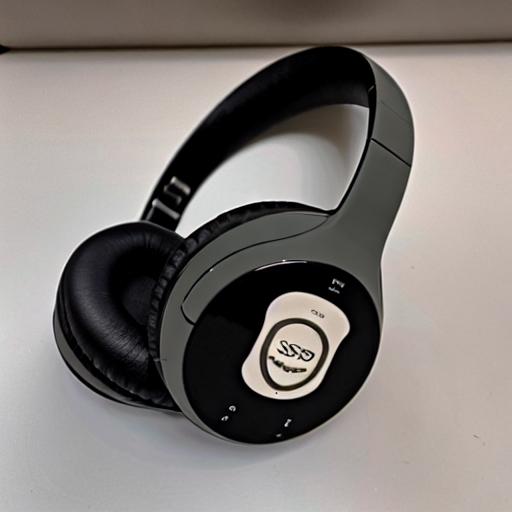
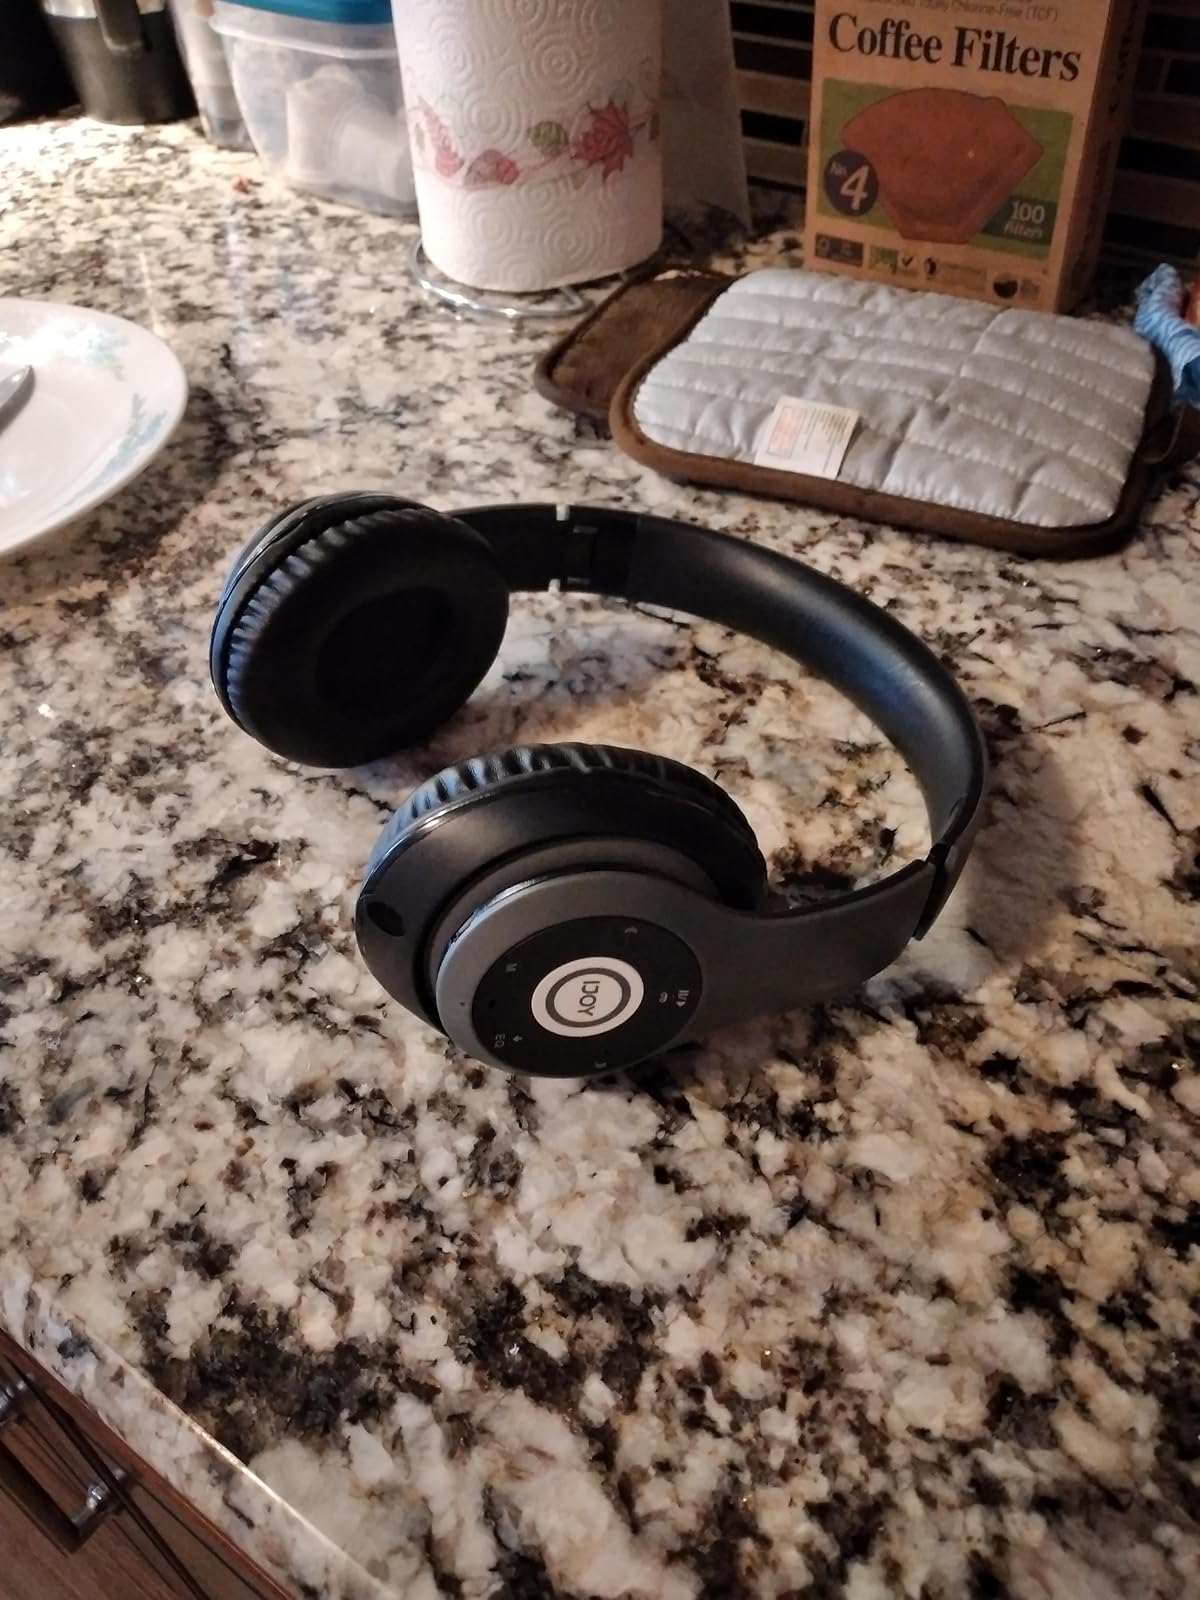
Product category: headphones
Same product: no